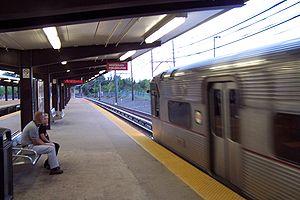
Le métro de Philadelphie est un ensemble de différentes lignes ferroviaires américaines qui desservent la plus grande ville de Pennsylvanie, qui comporte environ cinq millions d'habitants, ainsi que la ville de Camden dans le New Jersey, de l'autre côté de la Delaware River.